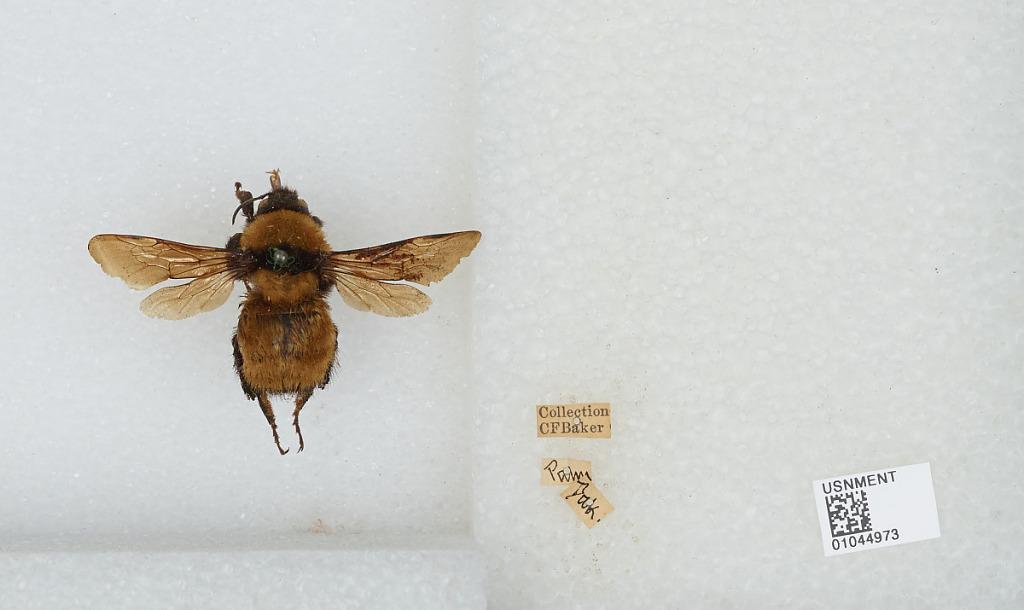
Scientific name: Bombus sp.